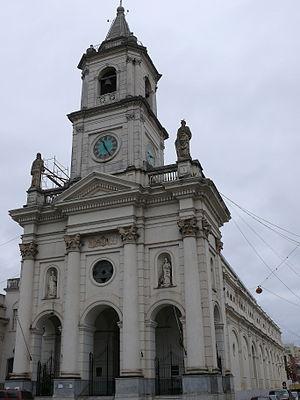
La province de Corrientes est une province du nord-est de l'Argentine, dont la capitale est la ville de Corrientes. Au nord comme à l'ouest elle est délimitée par le Río Paraná, qui la sépare du Paraguay et des provinces du Chaco et de Santa Fe ; sa frontière orientale est constituée par le río Uruguay, qui la sépare de la République d'Uruguay et du Brésil ; les rivières Guayquiraró et Mocoretá délimitent sa frontière sud avec la province d'Entre Ríos. Au nord-est se trouve sa seule frontière artificielle, qui la sépare de la province de Misiones.